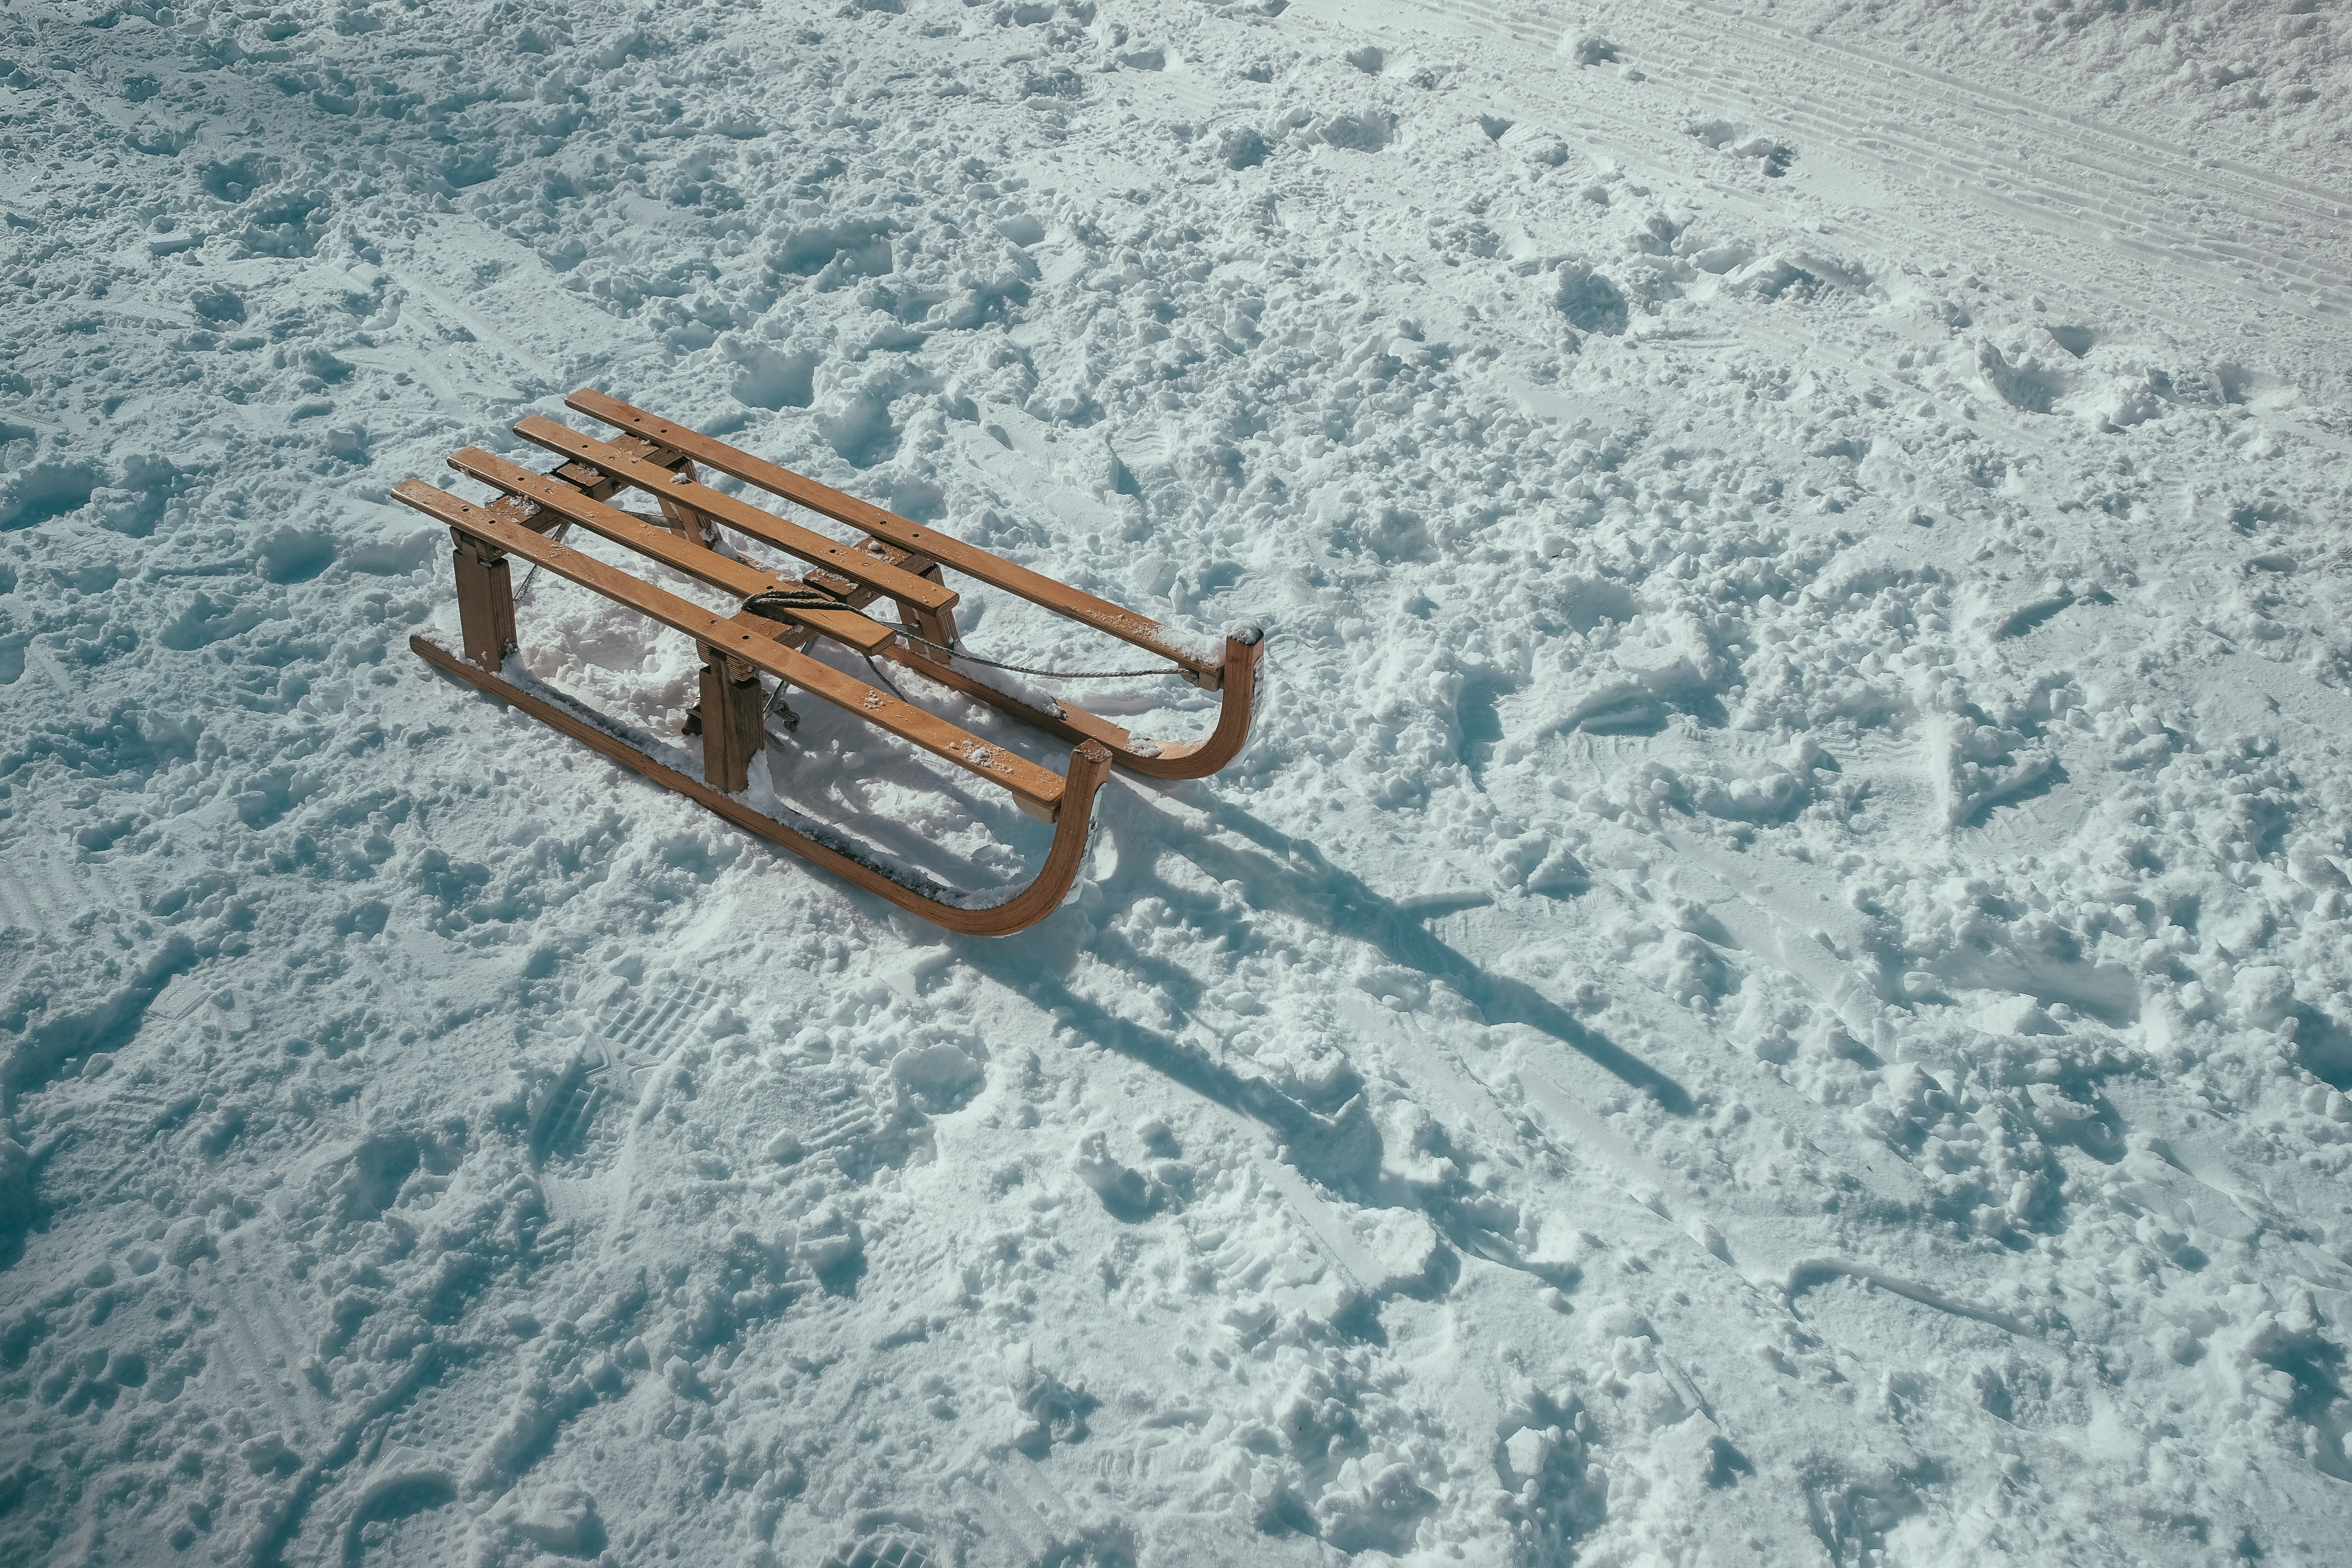
snow, winter, track, ice, weather, sled, sleigh, sledge